Bristol Beaufort

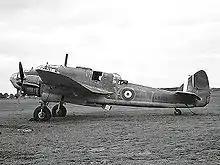
Beaufort "L9938" of 42 Squadron.

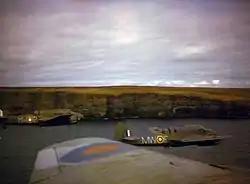
217 Sqn. formation making a low pass along the Cornish coastline, 1942.

Although it did see some use as a torpedo bomber, including attacks on the battleships and while in port in Brest, the Beaufort more often used bombs in European service.